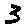
Label: 3